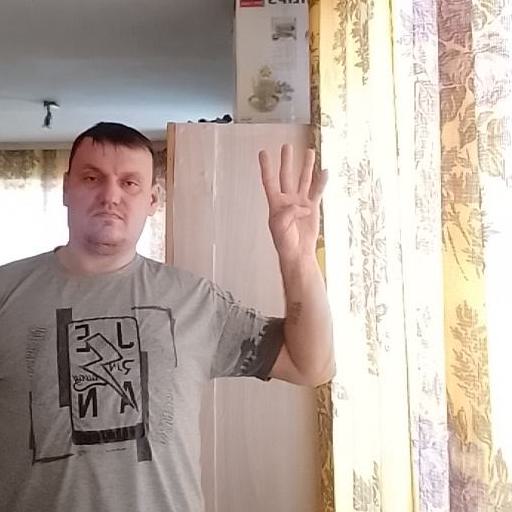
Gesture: four